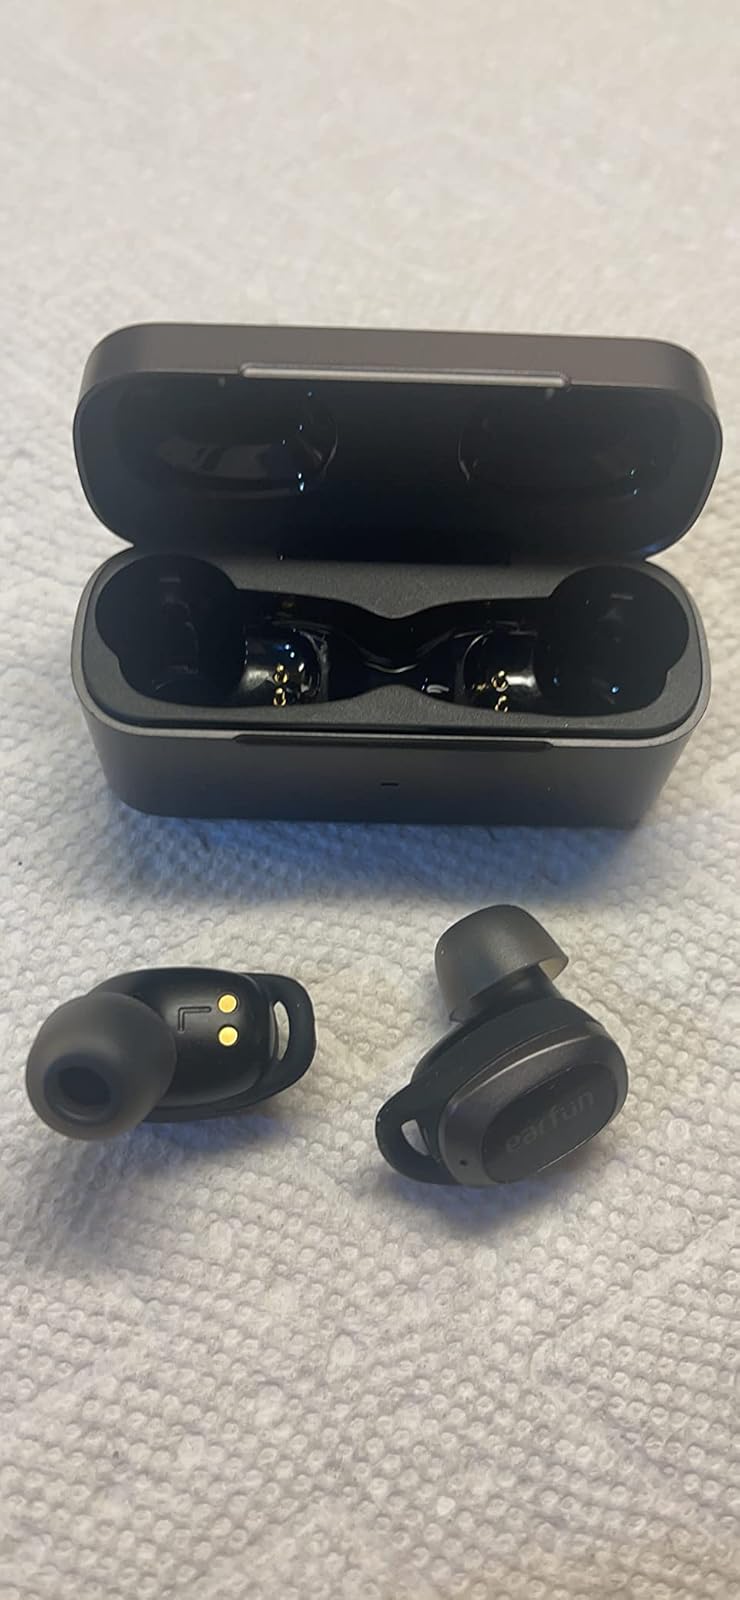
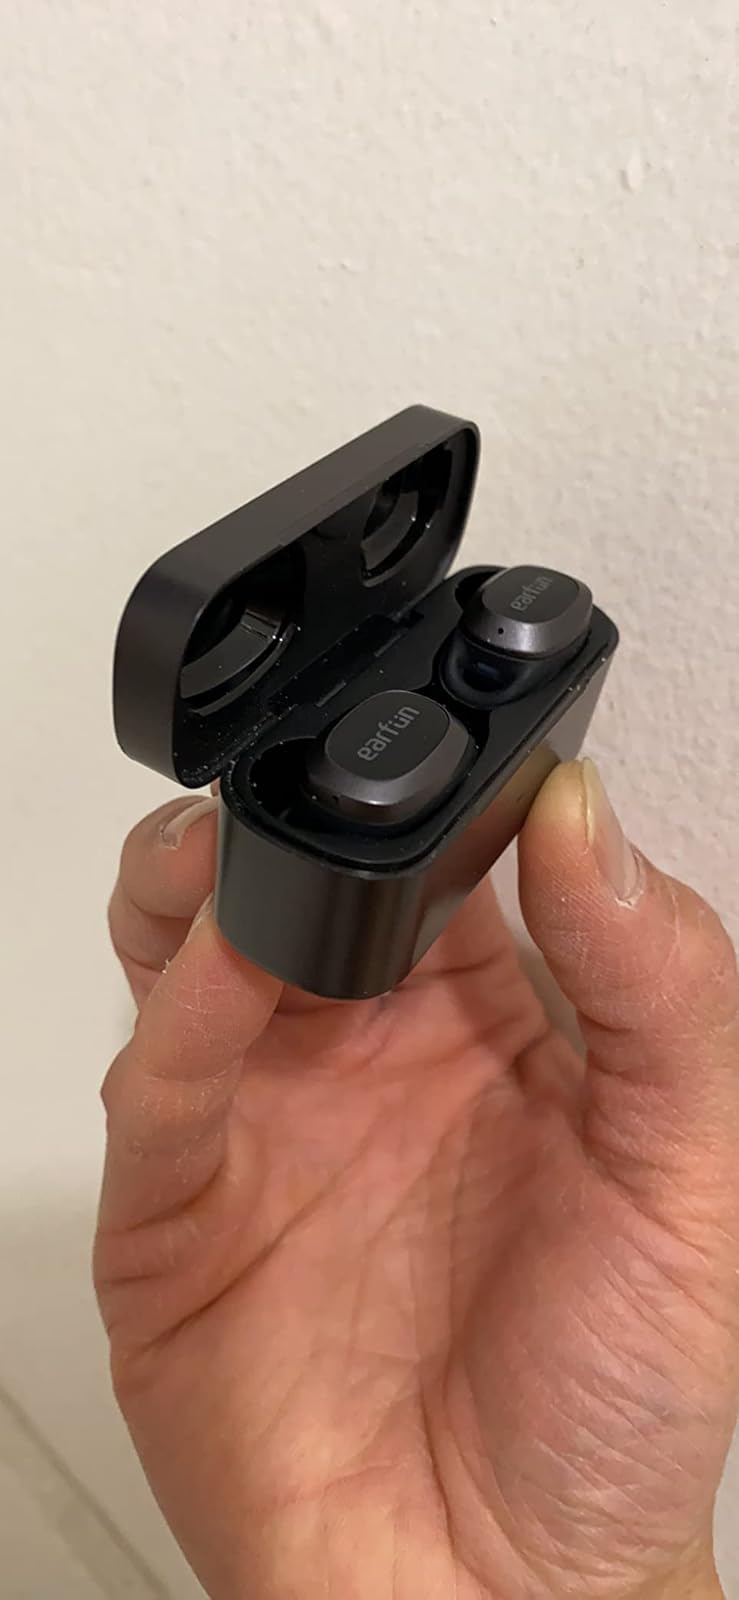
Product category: earbuds
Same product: yes